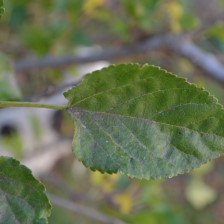
Variety: Kamphaengsaeng42